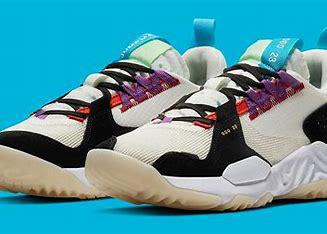
Brand: Jordan
Model: Delta